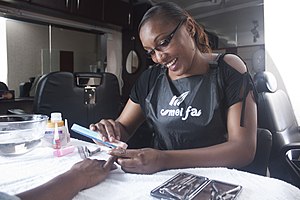
Manicure
Manicure
Manicure er betegnelsen for skønhedspleje af hænder og negle. En manicure-behandling består bl.a. i at neglene files i facon med en neglefil, evt. hård hud fjernes og huden blødgøres og smøres. Desuden kan man få lakeret neglene med neglelak.